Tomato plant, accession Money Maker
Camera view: tilt-top (135 deg); turntable rotation: 90 degrees
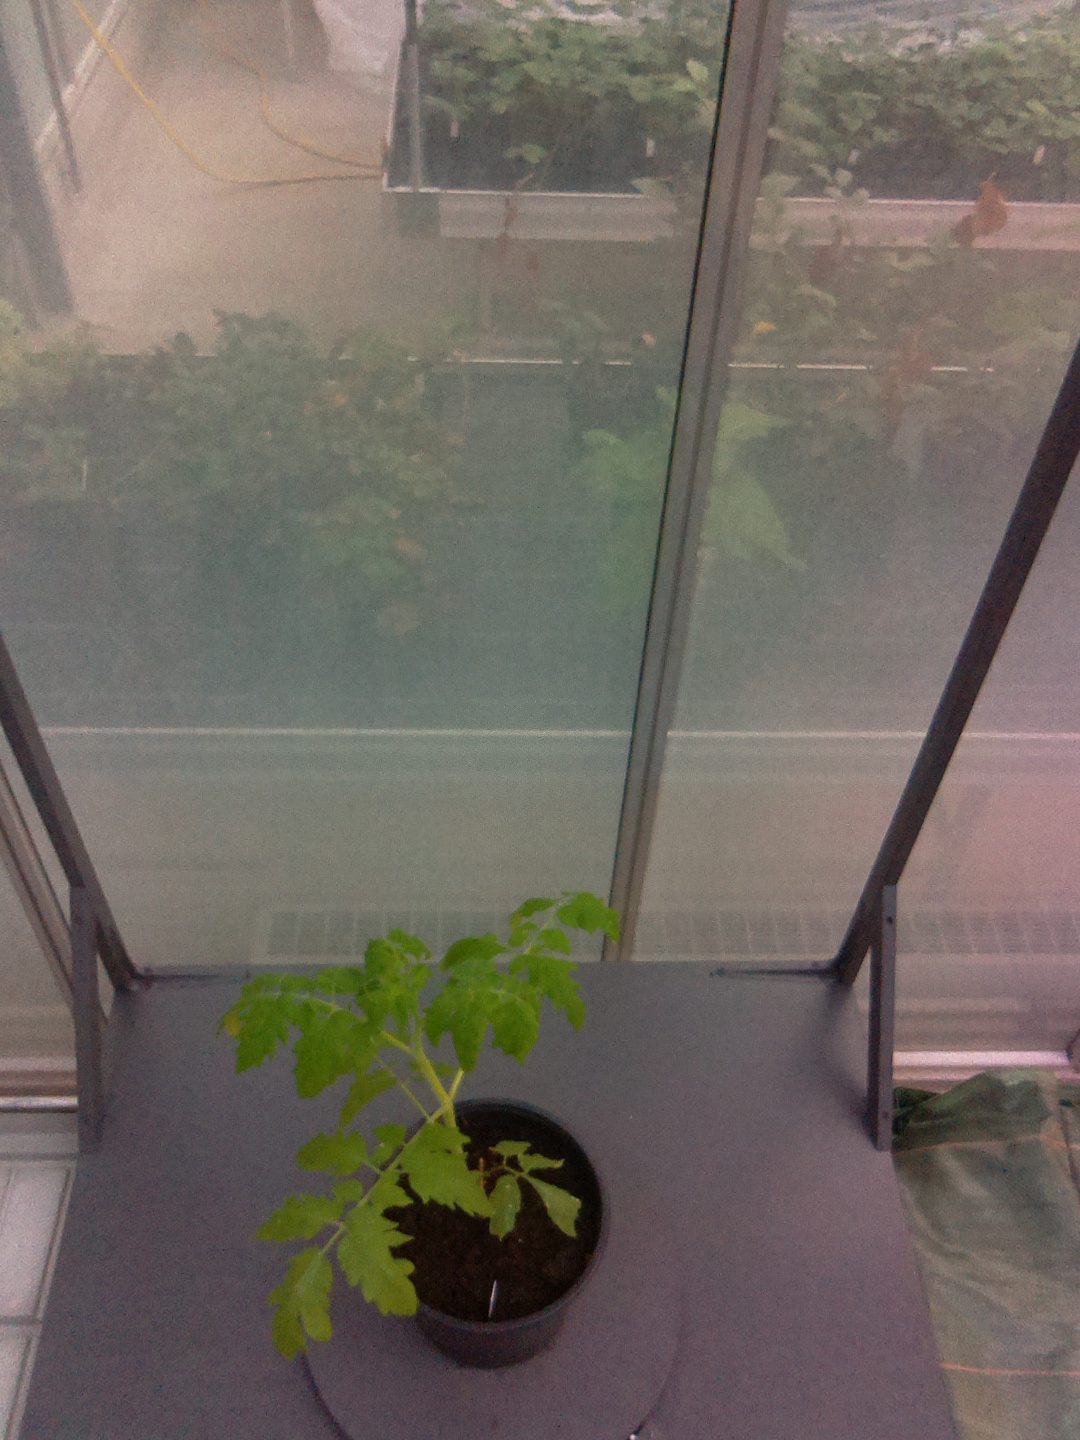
BBCH growth stage 13: 6 of true leaves visible